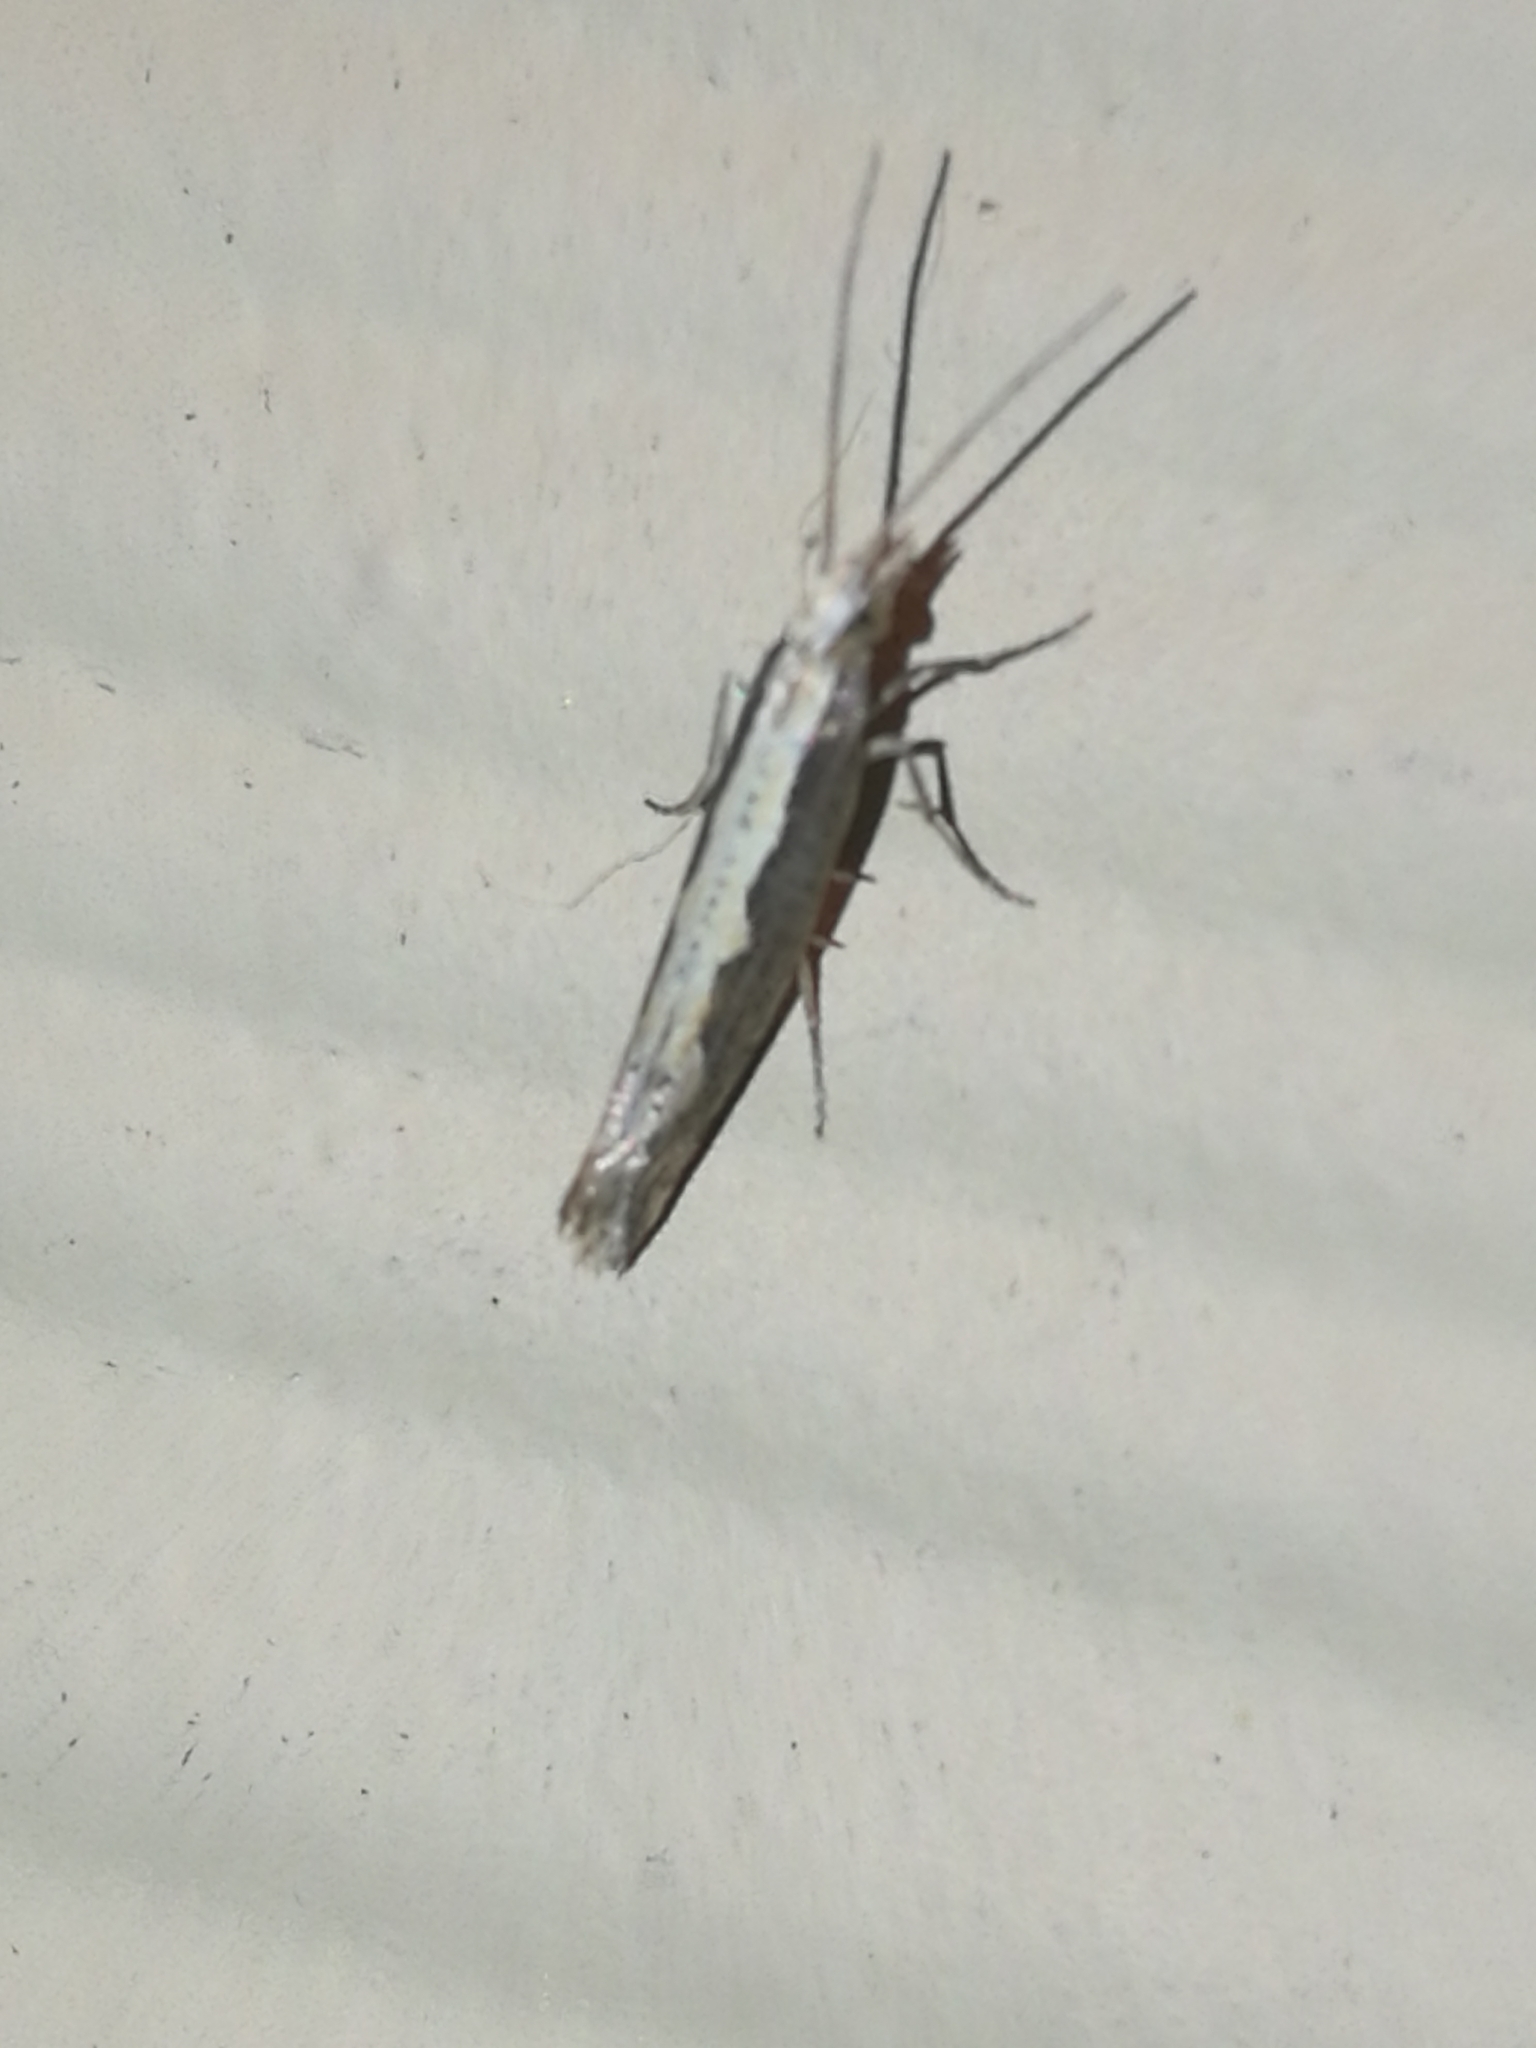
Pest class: diamondback_moth